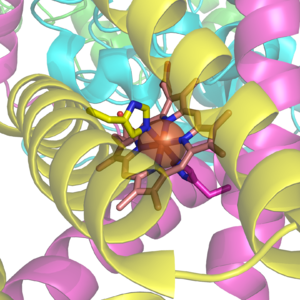
Cofaktor
Succinatdehydrogenase med cofaktoren hæm bundet til sig. Den store halvgennemsigtige kugle indikerer placeringen af jernionen.
"En cofaktor er et ikke-protein kemisk forbindelse, der er bundet til et enzym og er nødvendig for katalyse. De kan betragtes som hjælpemolekyler/-ioner, der assisterer i biokemiske transformationer. Visse substanser såsom vand og forskellige andre ioner, der er til stede i rigelige mængder, kan være tæt bundne af enzymer, men betragtes ikke som at være cofaktorer, eftersom de er allestedsnærværende og sjældent begrænsende. Nogle kilder begrænser brugen af termen ""cofaktor"" til uorganiske substanser.